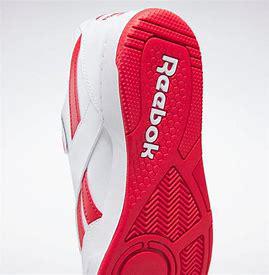
Brand: Reebok
Model: BB 4000 Ii